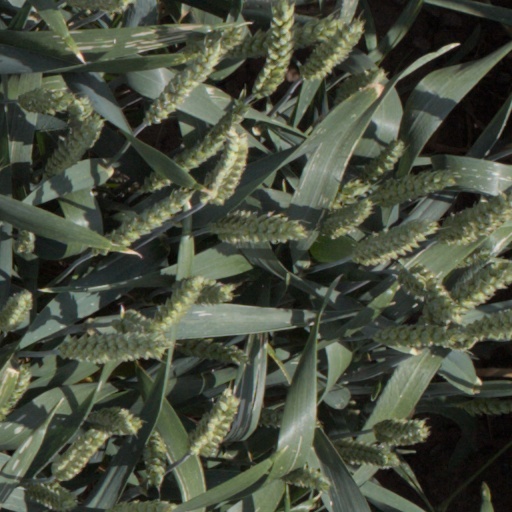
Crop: wheat